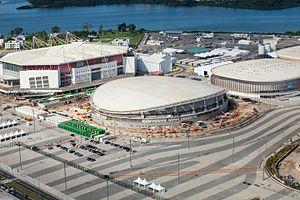
Objets du Parc olympique avec la vue à vol d'oiseau.